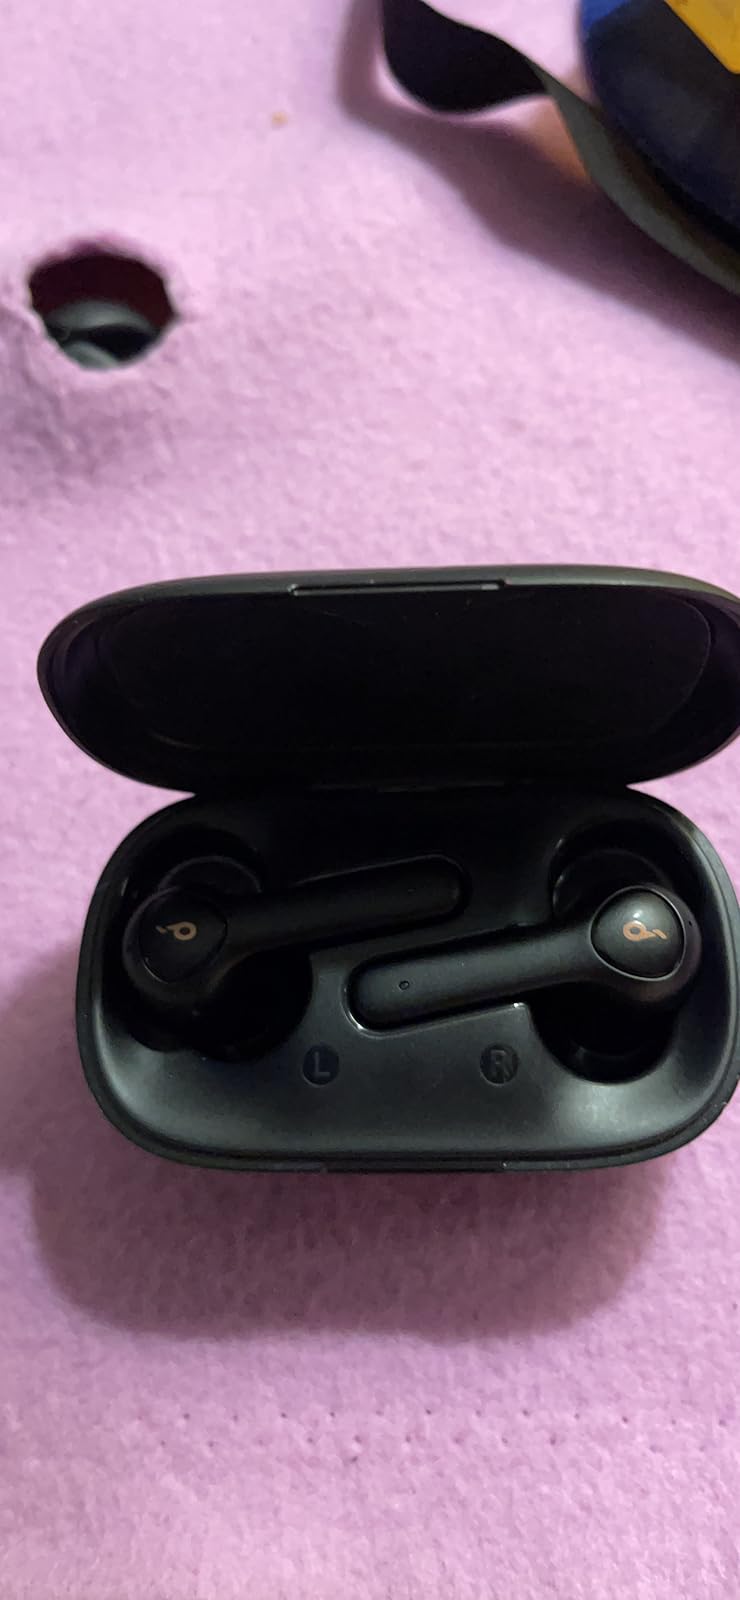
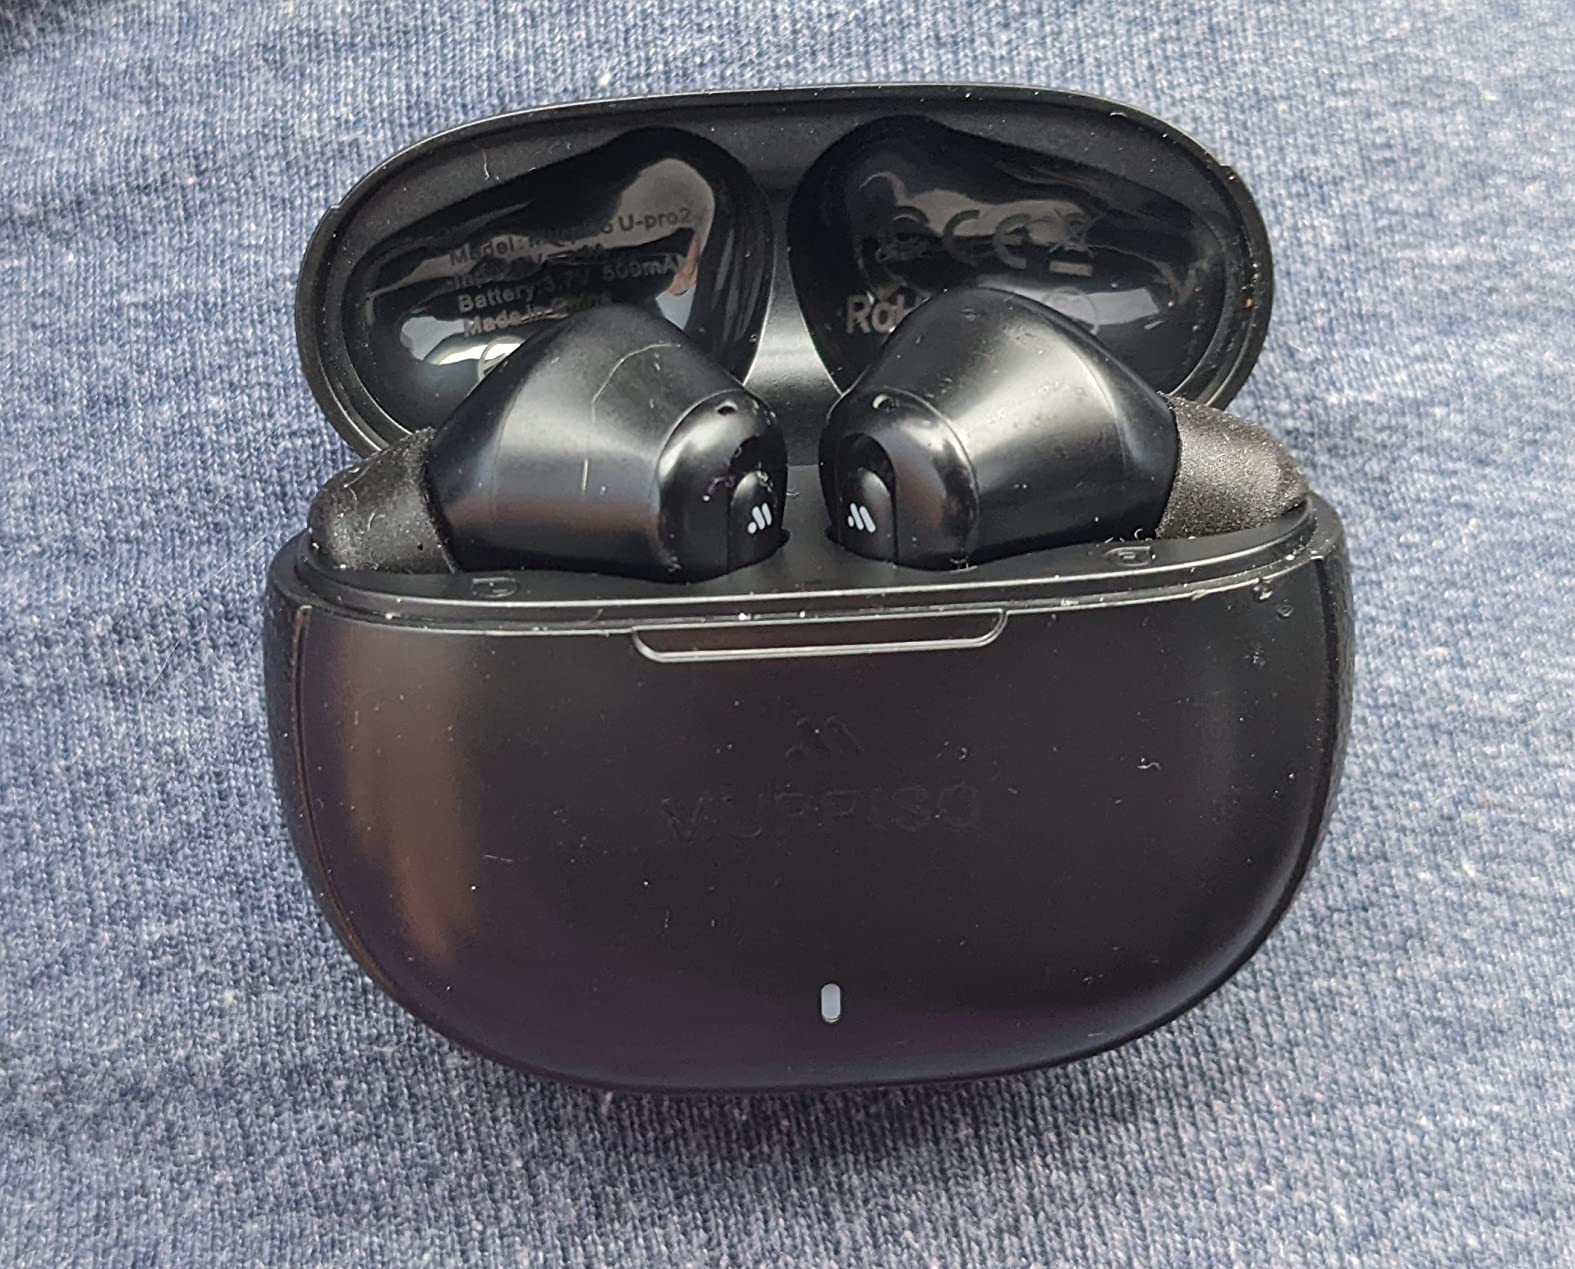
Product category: earbuds
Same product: no